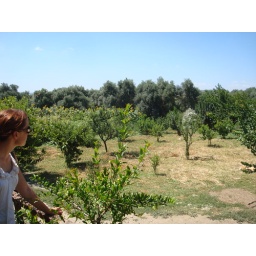
Olives trees, sunflowers, and fruit trees in Selcuk, but just as easily could be California